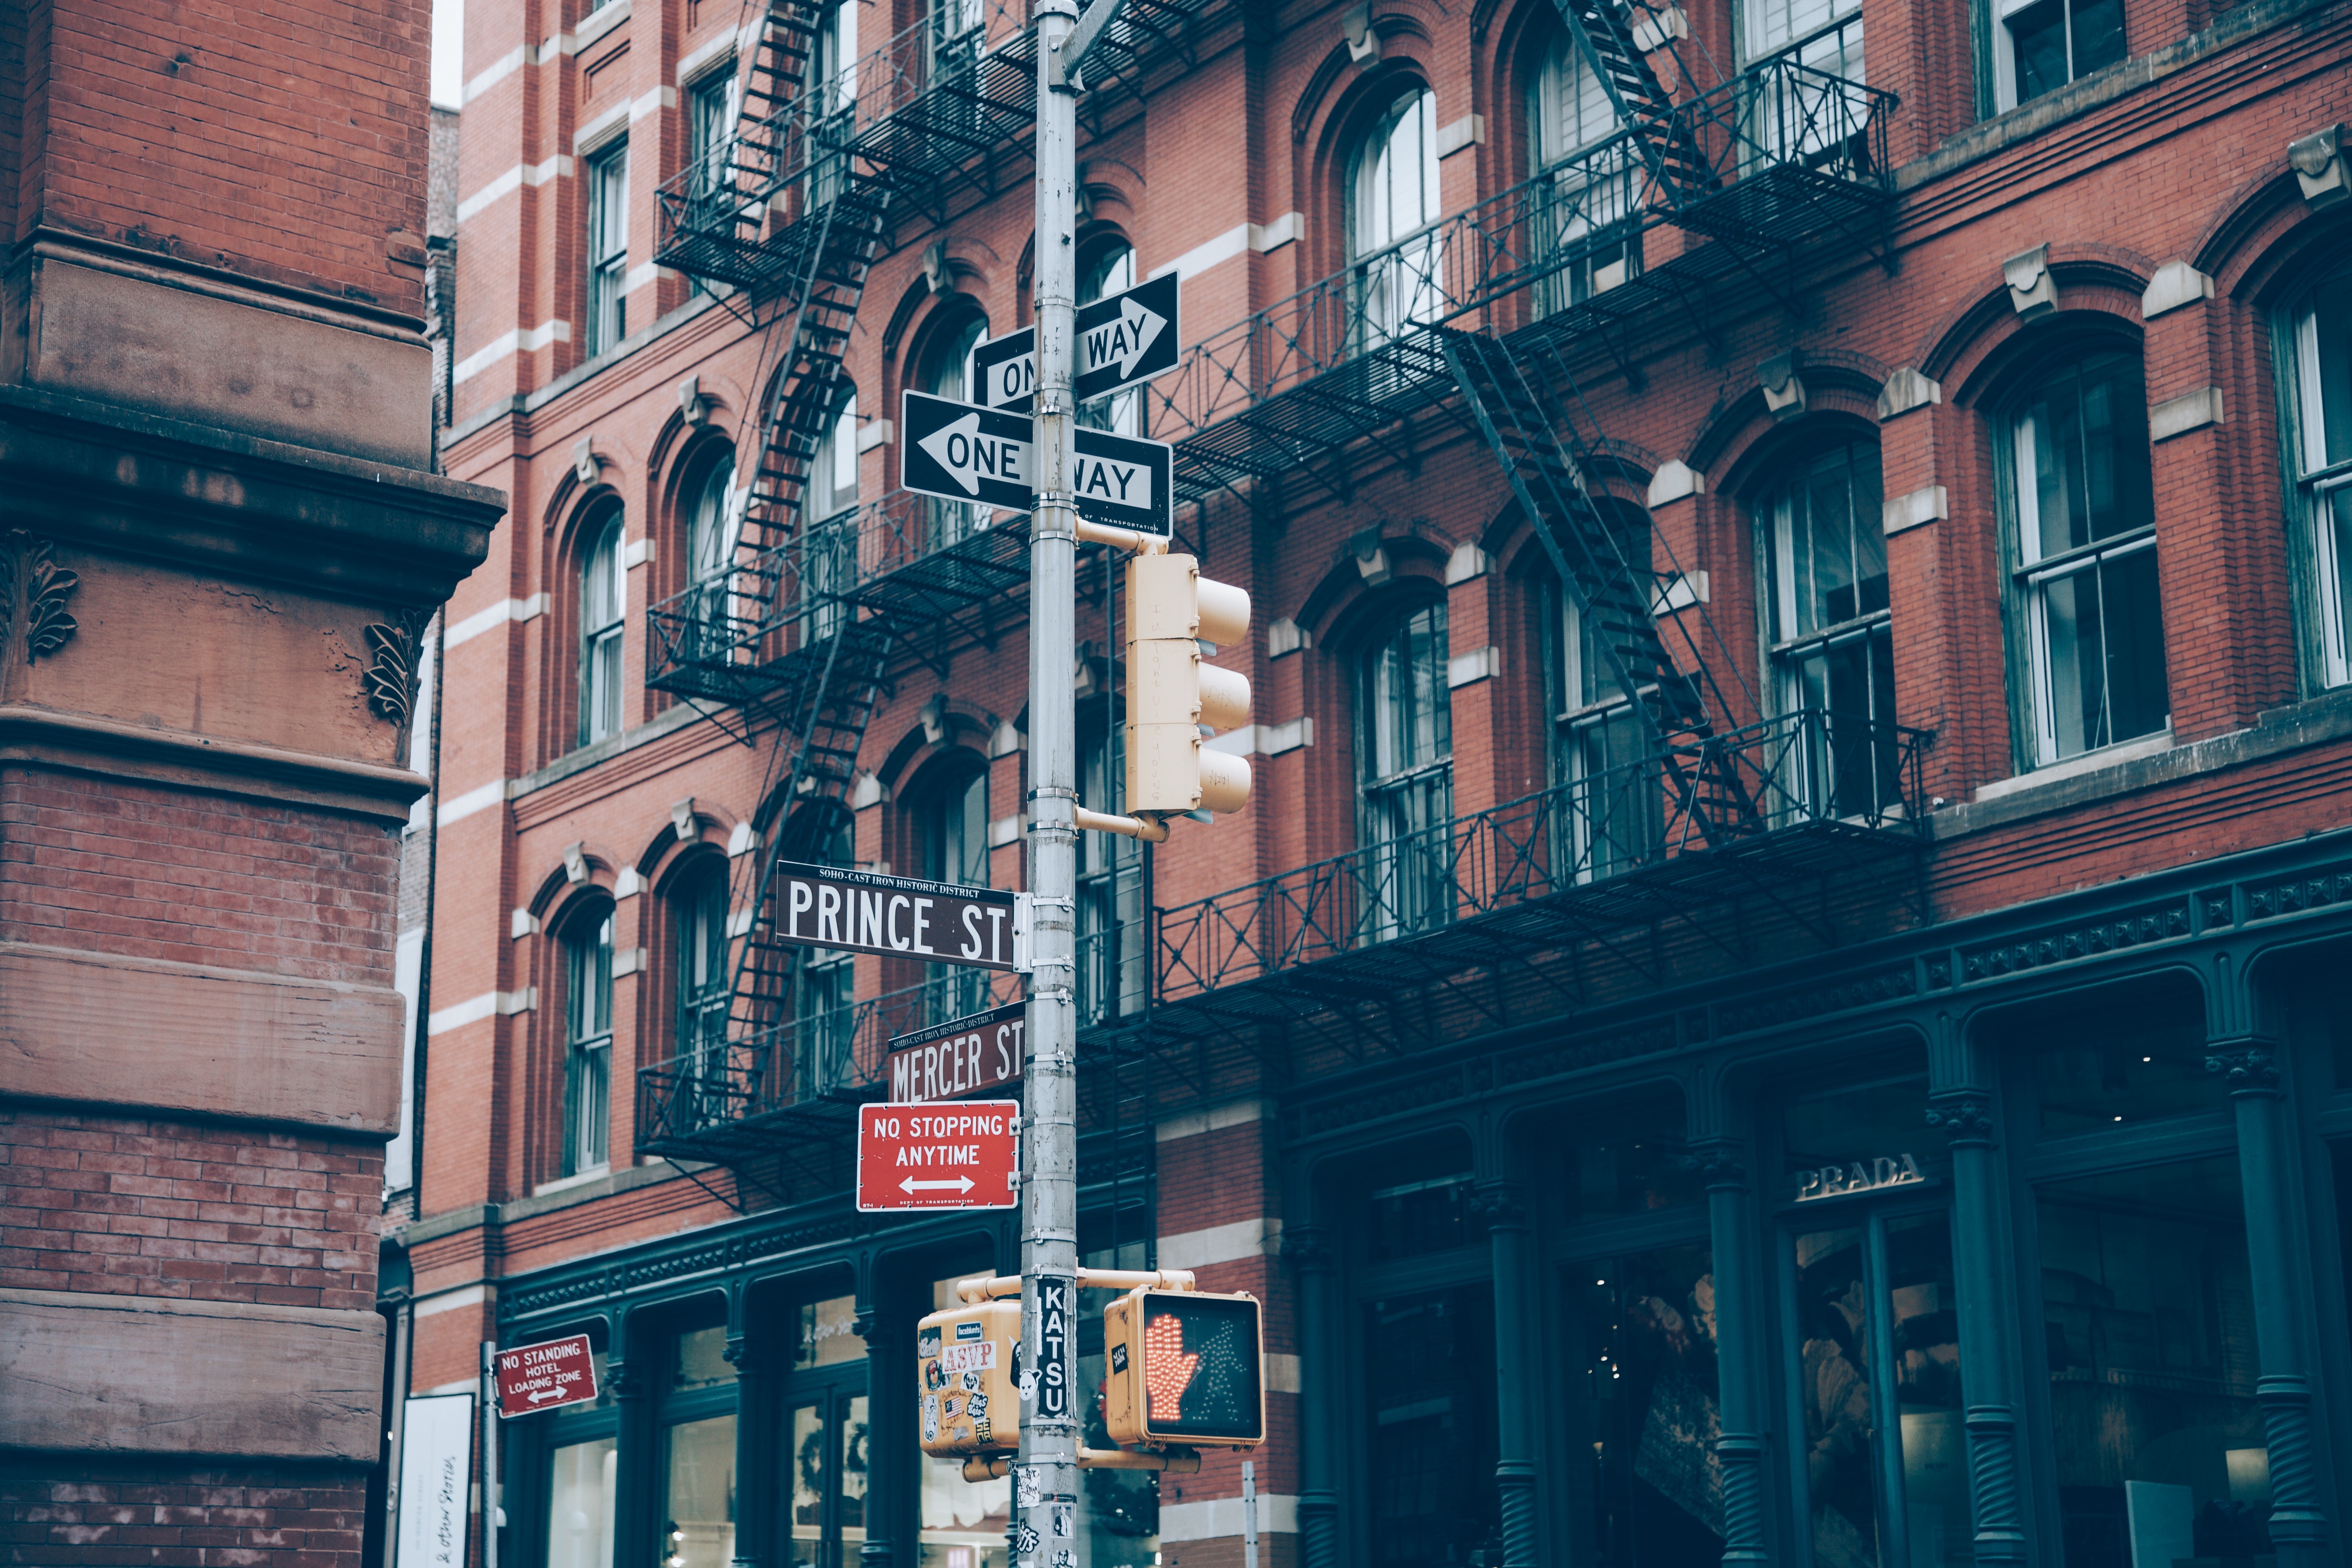
architecture, road, street, house, town, alley, city, skyscraper, urban, cityscape, downtown, landmark, facade, intersection, crosswalk, one way, buildings, apartments, infrastructure, bricks, signs, metropolis, neighbourhood, urban area, human settlement